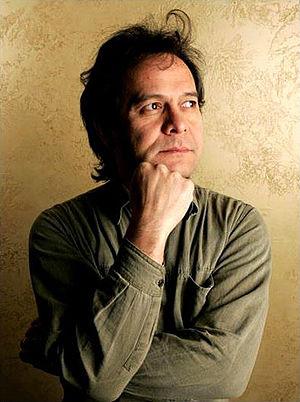
Leonard Retel Helmrich est un réalisateur, scénariste, directeur de la photographie, producteur, monteur et acteur néerlandais né en 1959 à Tilburg.